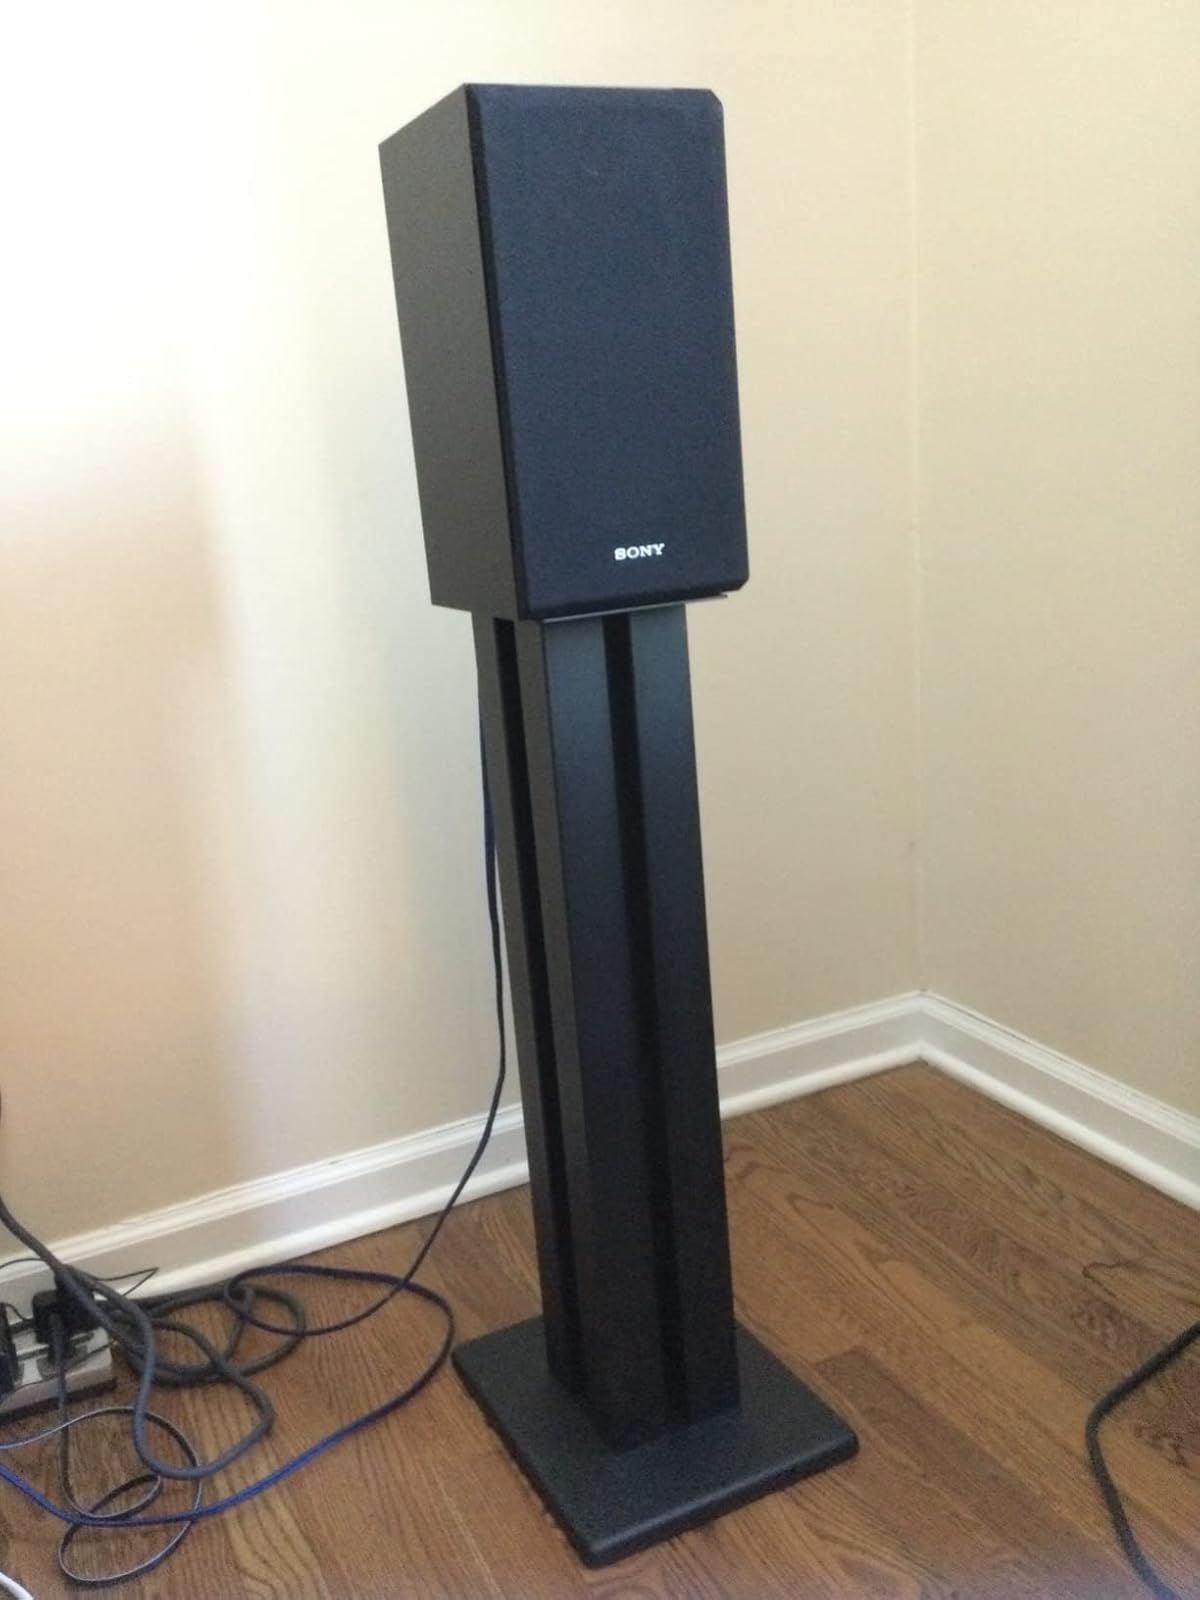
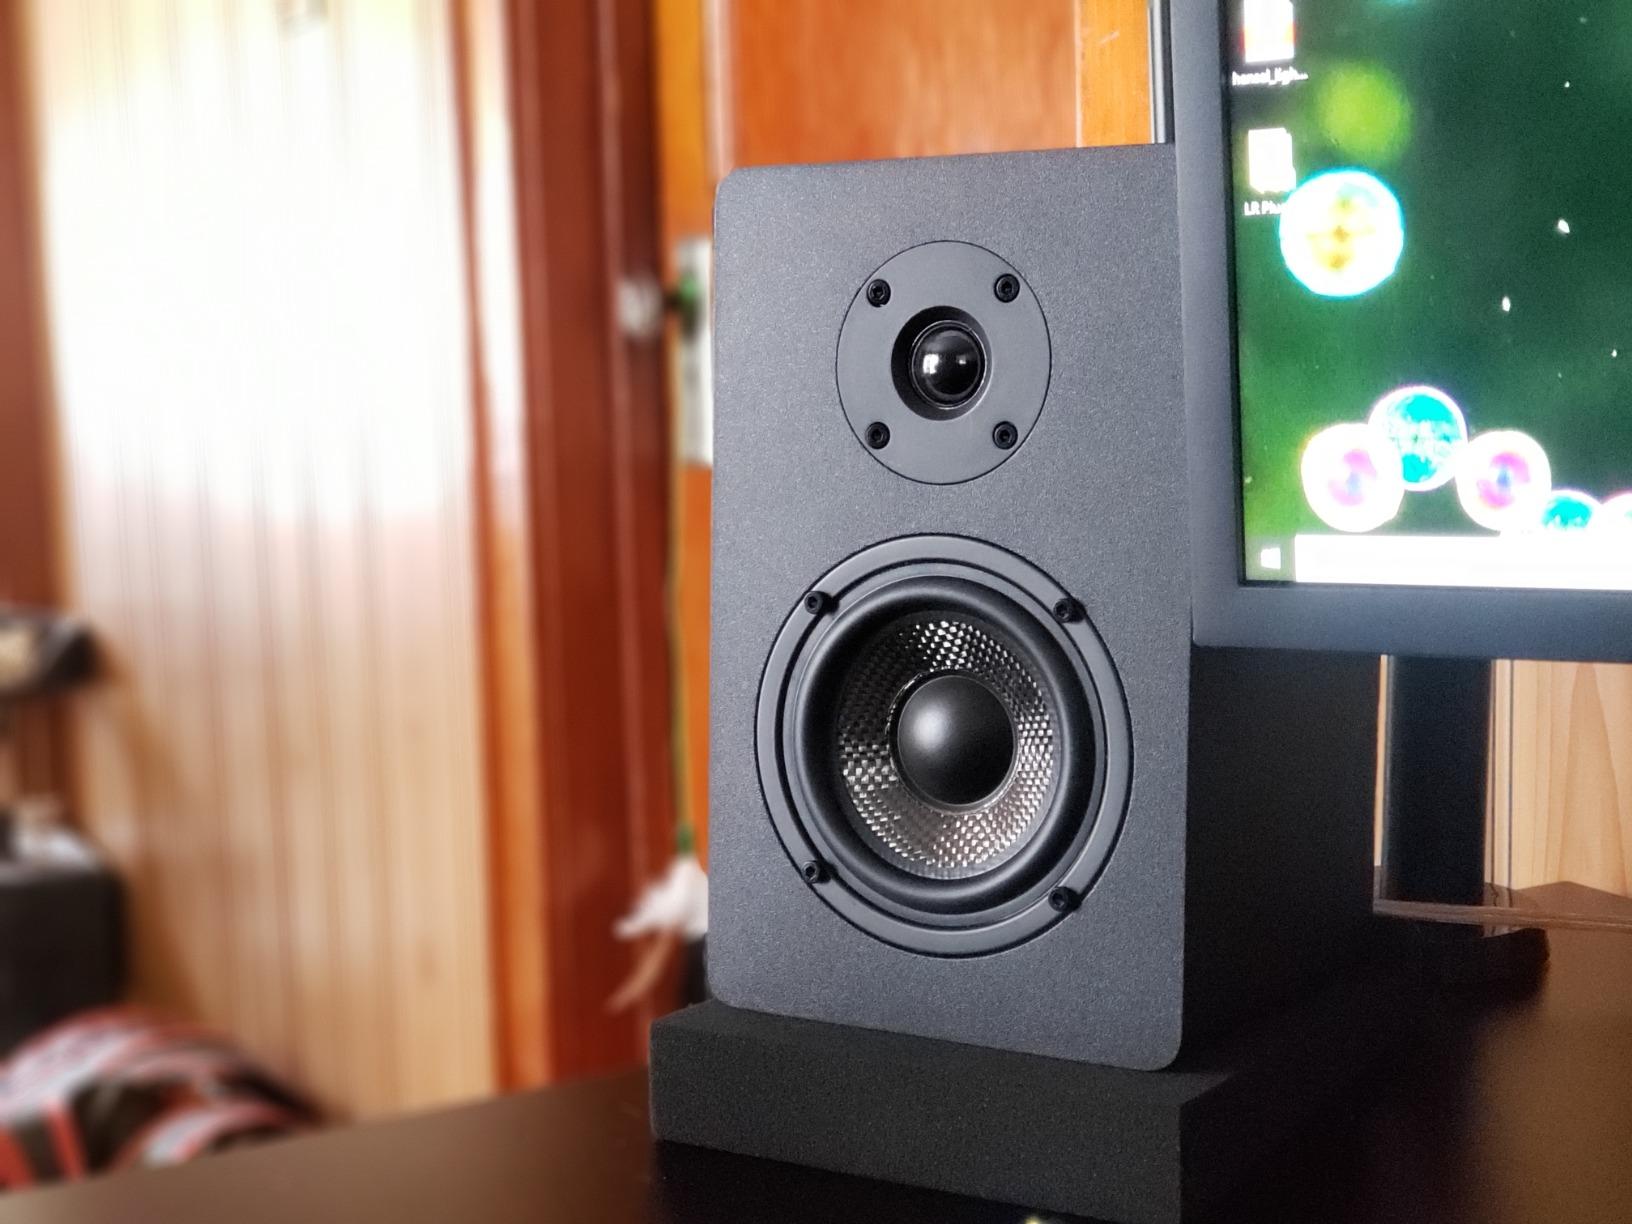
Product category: speaker
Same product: no